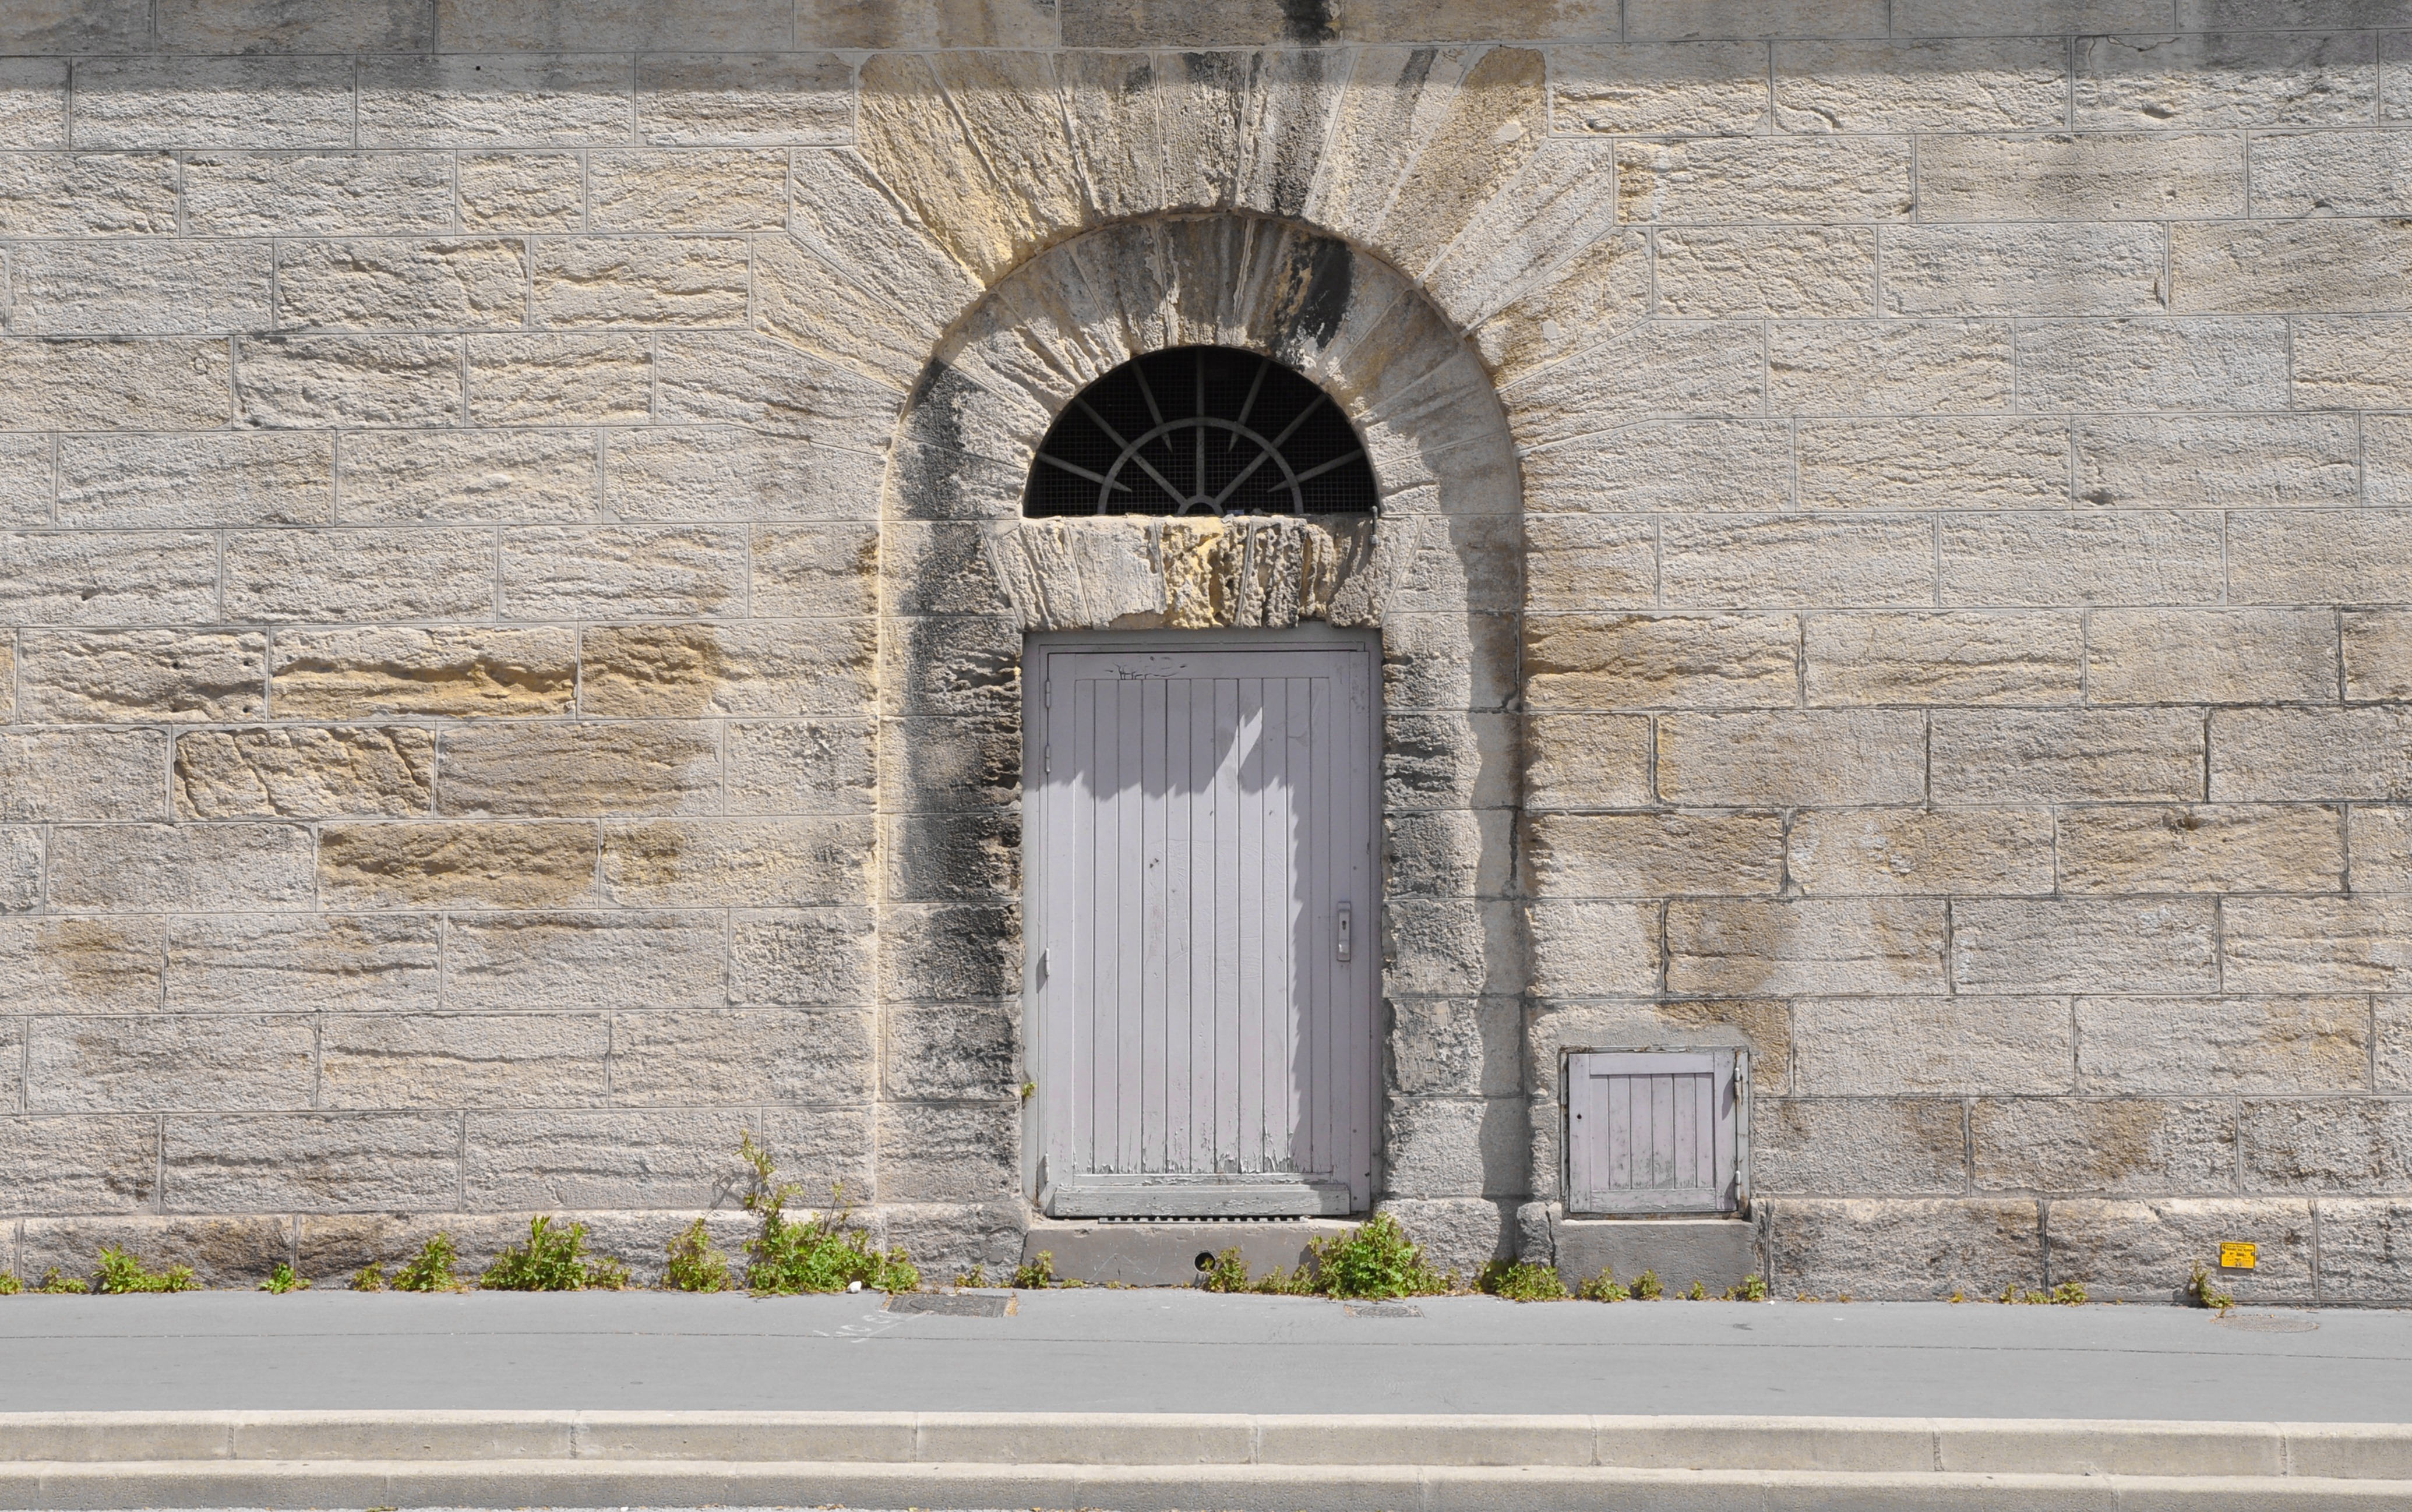
light, architecture, wood, sun, road, house, window, building, old, home, wall, stone, arch, shadow, facade, chapel, stone wall, old building, door, goal, interior design, stones, walls, montpellier, closed, vault, estate, input, secret, masonry, completed, hiding place, hispanic